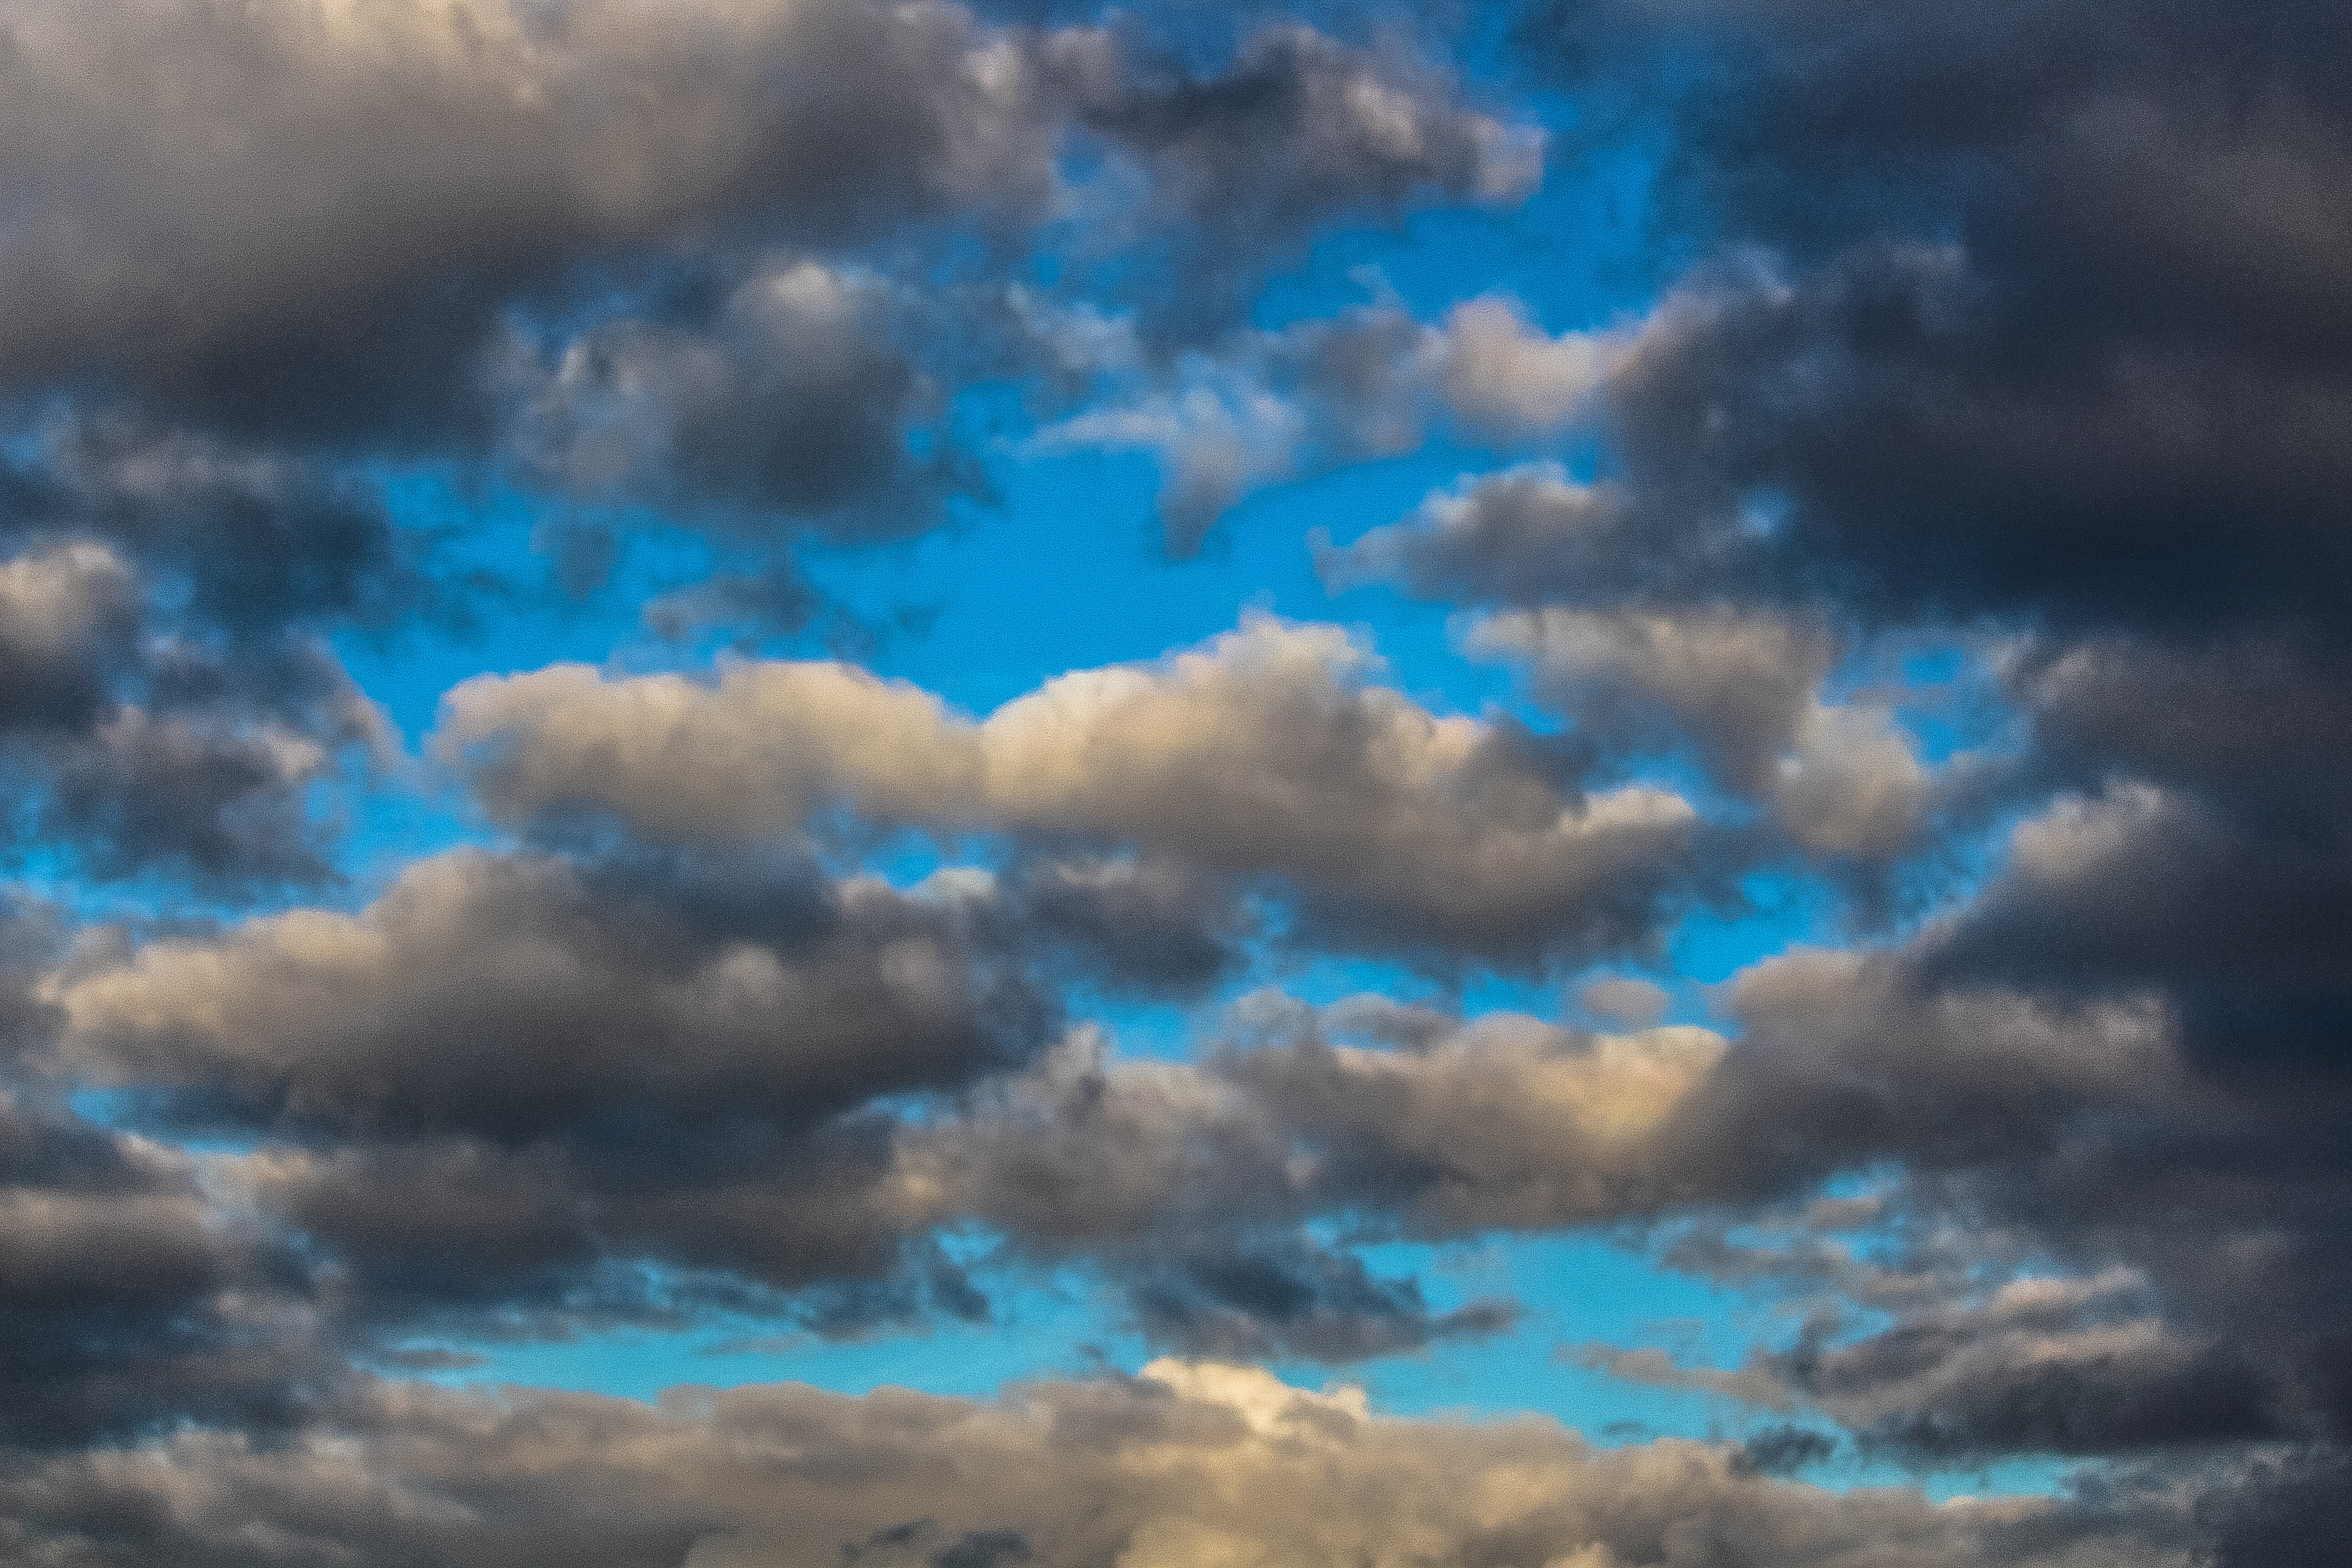
cloud, sky, atmosphere, daytime, cumulus, afterglow, meteorological phenomenon